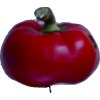
Label: red_pepper